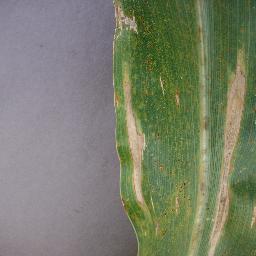
Label: Corn___Northern_Leaf_Blight